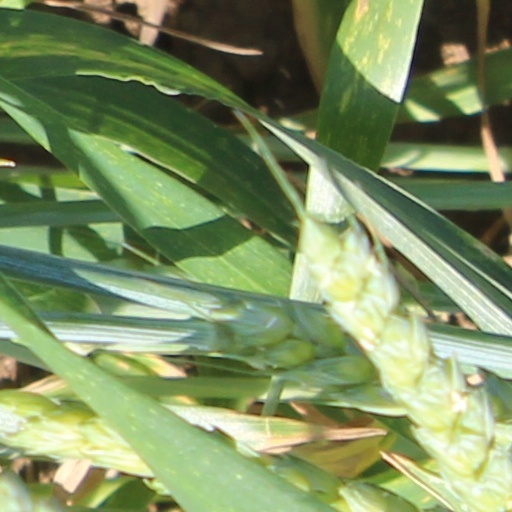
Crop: wheat